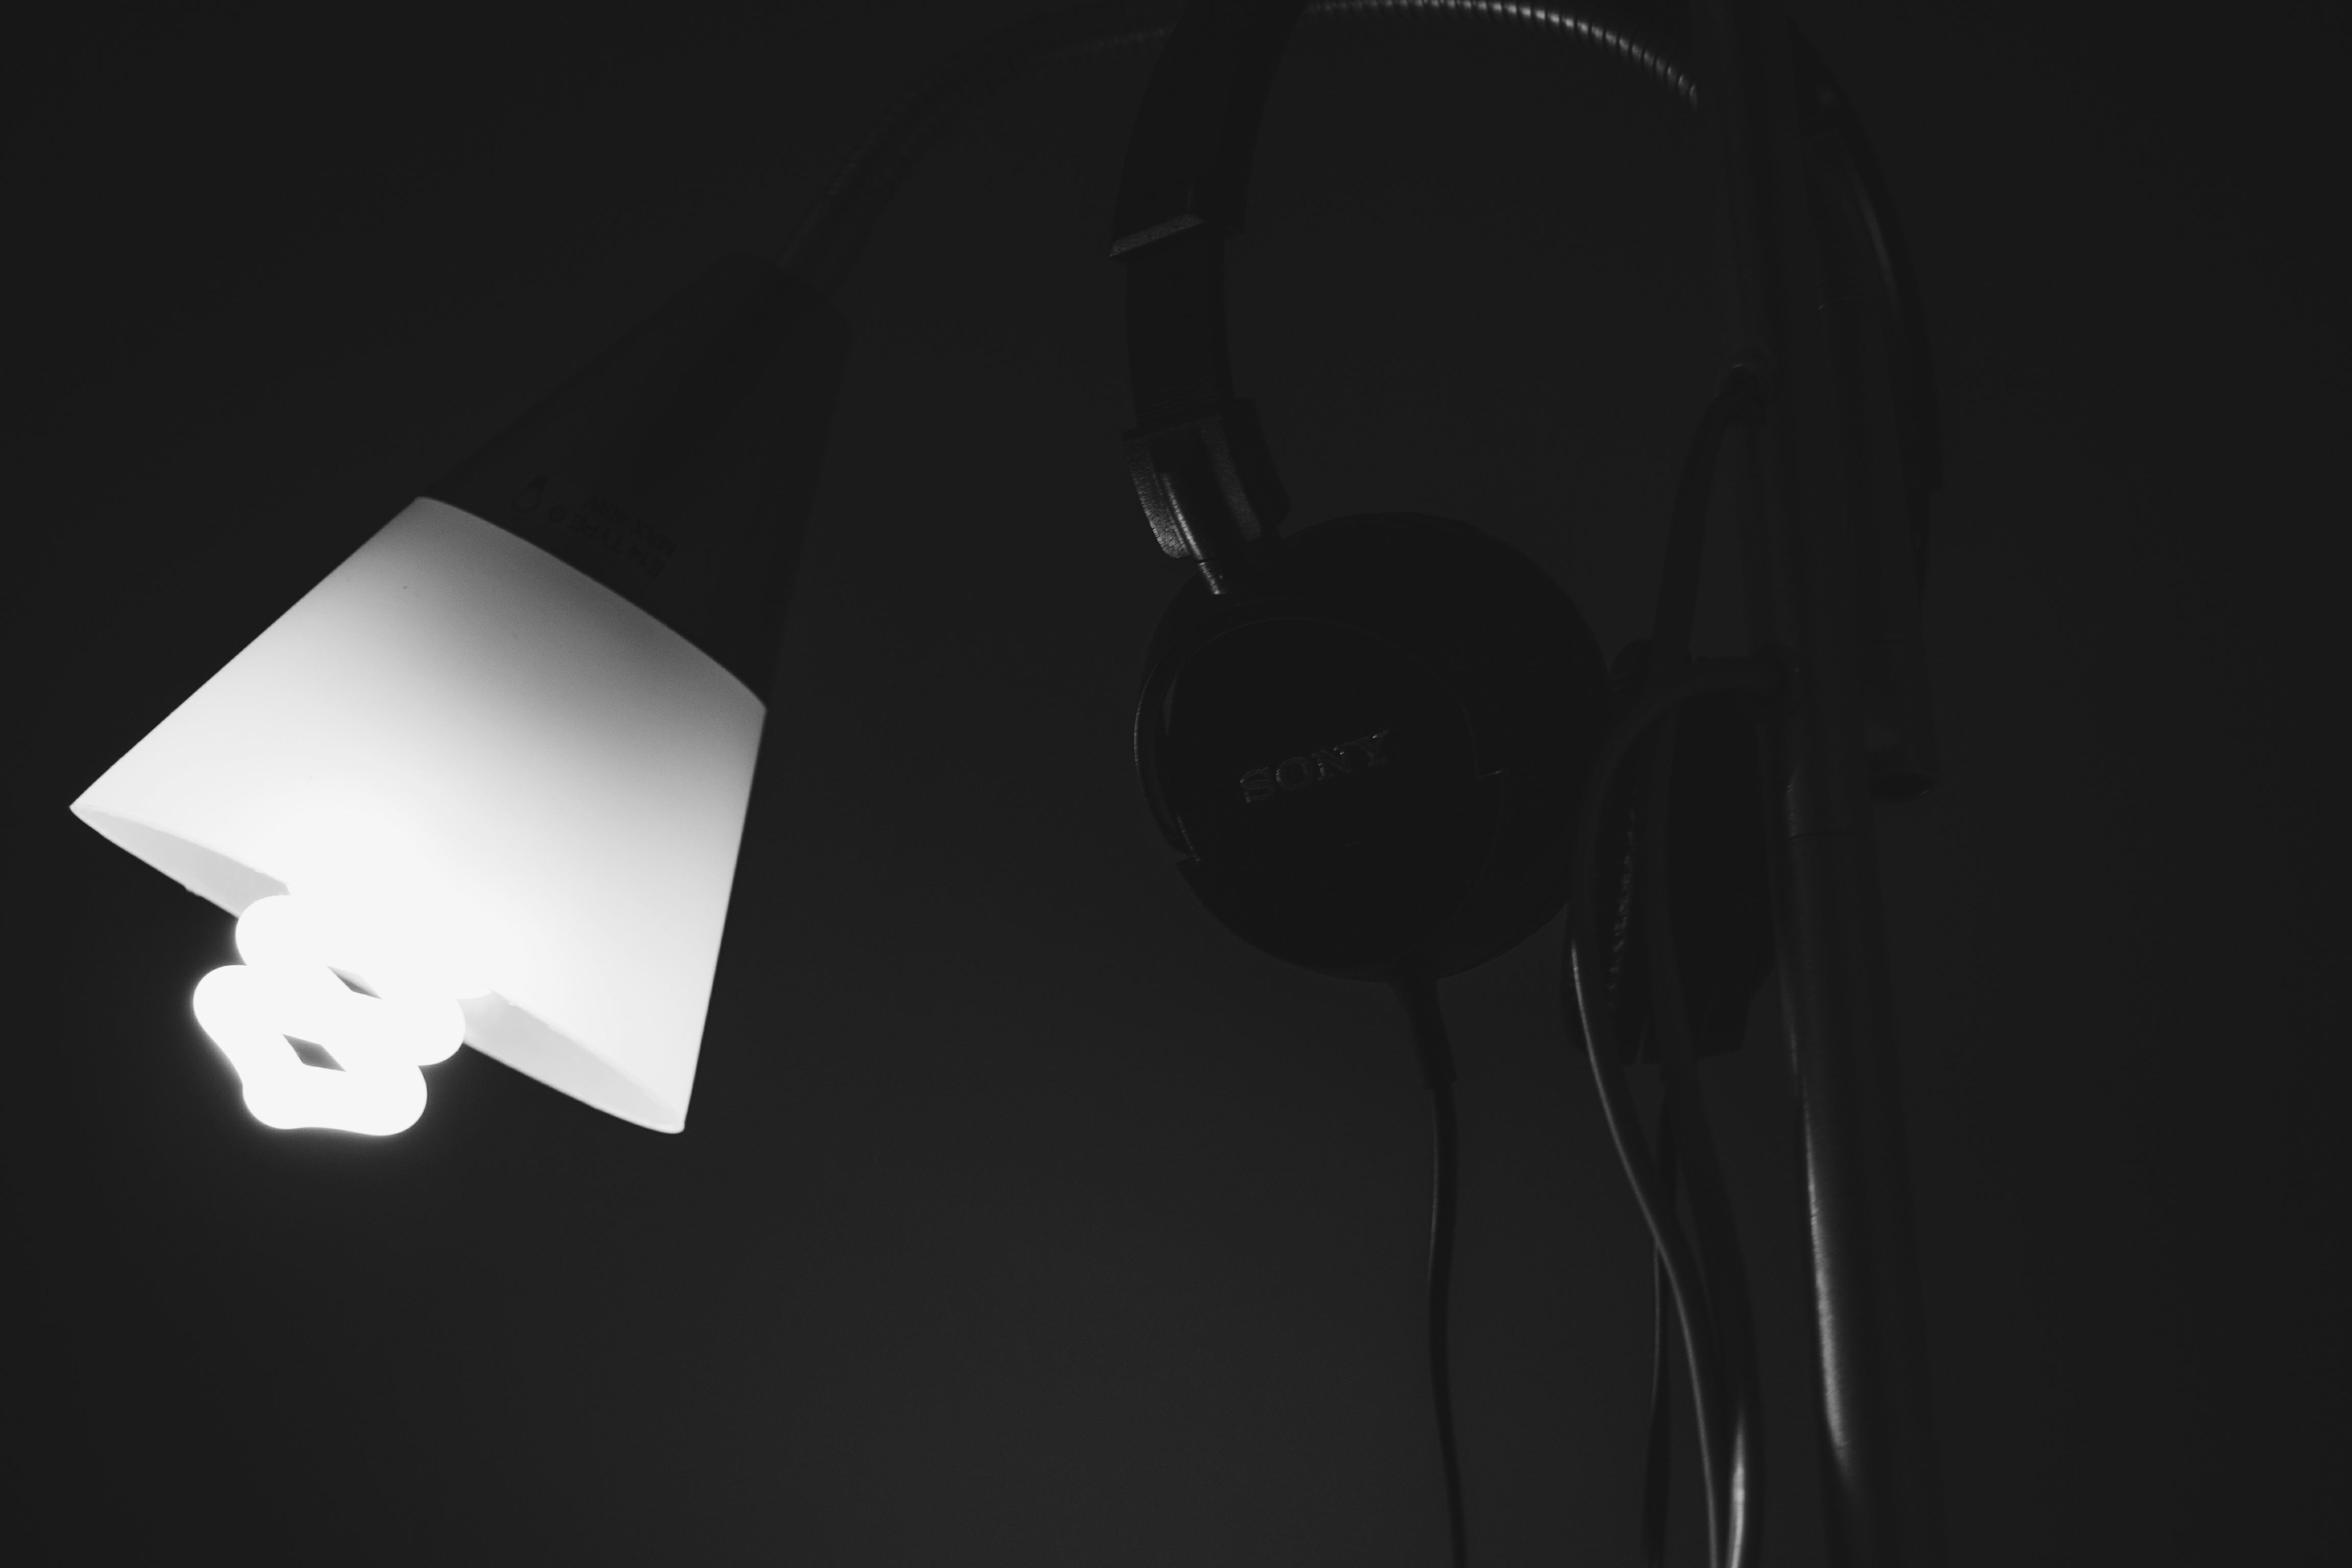
light, black and white, white, gadget, darkness, lamp, black, monochrome, lighting, illustration, headphones, minimalism, light fixture, nero, monochrome photography